Putrefying bacteria

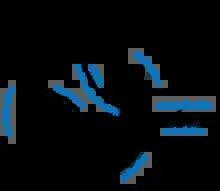
Putrefying bacteria play a key role in the nitrogen cycle.

Putrefying bacteria is a broad term used to define several species of bacteria involved in decomposition and fermentation. Putrefying bacteria play a key role in decomposing and fermenting substances within the body as well as the body itself after death. Putrefaction is defined as the final step of decomposition after death. Because these bacteria play a role in decomposition after death, putrefying bacteria also play a key role in the nitrogen cycle. They deconstruct and convert substances from dead organisms so nitrifying bacteria can then convert these products into a usable form of nitrogen.